History of Texas A&M University

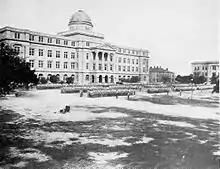
Main building and Cadet Corps of Agricultural and Mechanical College, 1916

The history of Texas A&M University, the first public institution of higher education in Texas, began in 1871, when the Agricultural and Mechanical College of Texas was established as a land-grant college by the Reconstruction-era Texas Legislature. Classes began on October 4, 1876. Although Texas A&M was originally scheduled to be established under the Texas Constitution as a branch of the yet-to-be-created University of Texas, subsequent acts of the Texas Legislature never gave the university any authority over Texas A&M. In 1875, the Legislature separated the administrations of A&M and the University of Texas, which still existed only on paper.